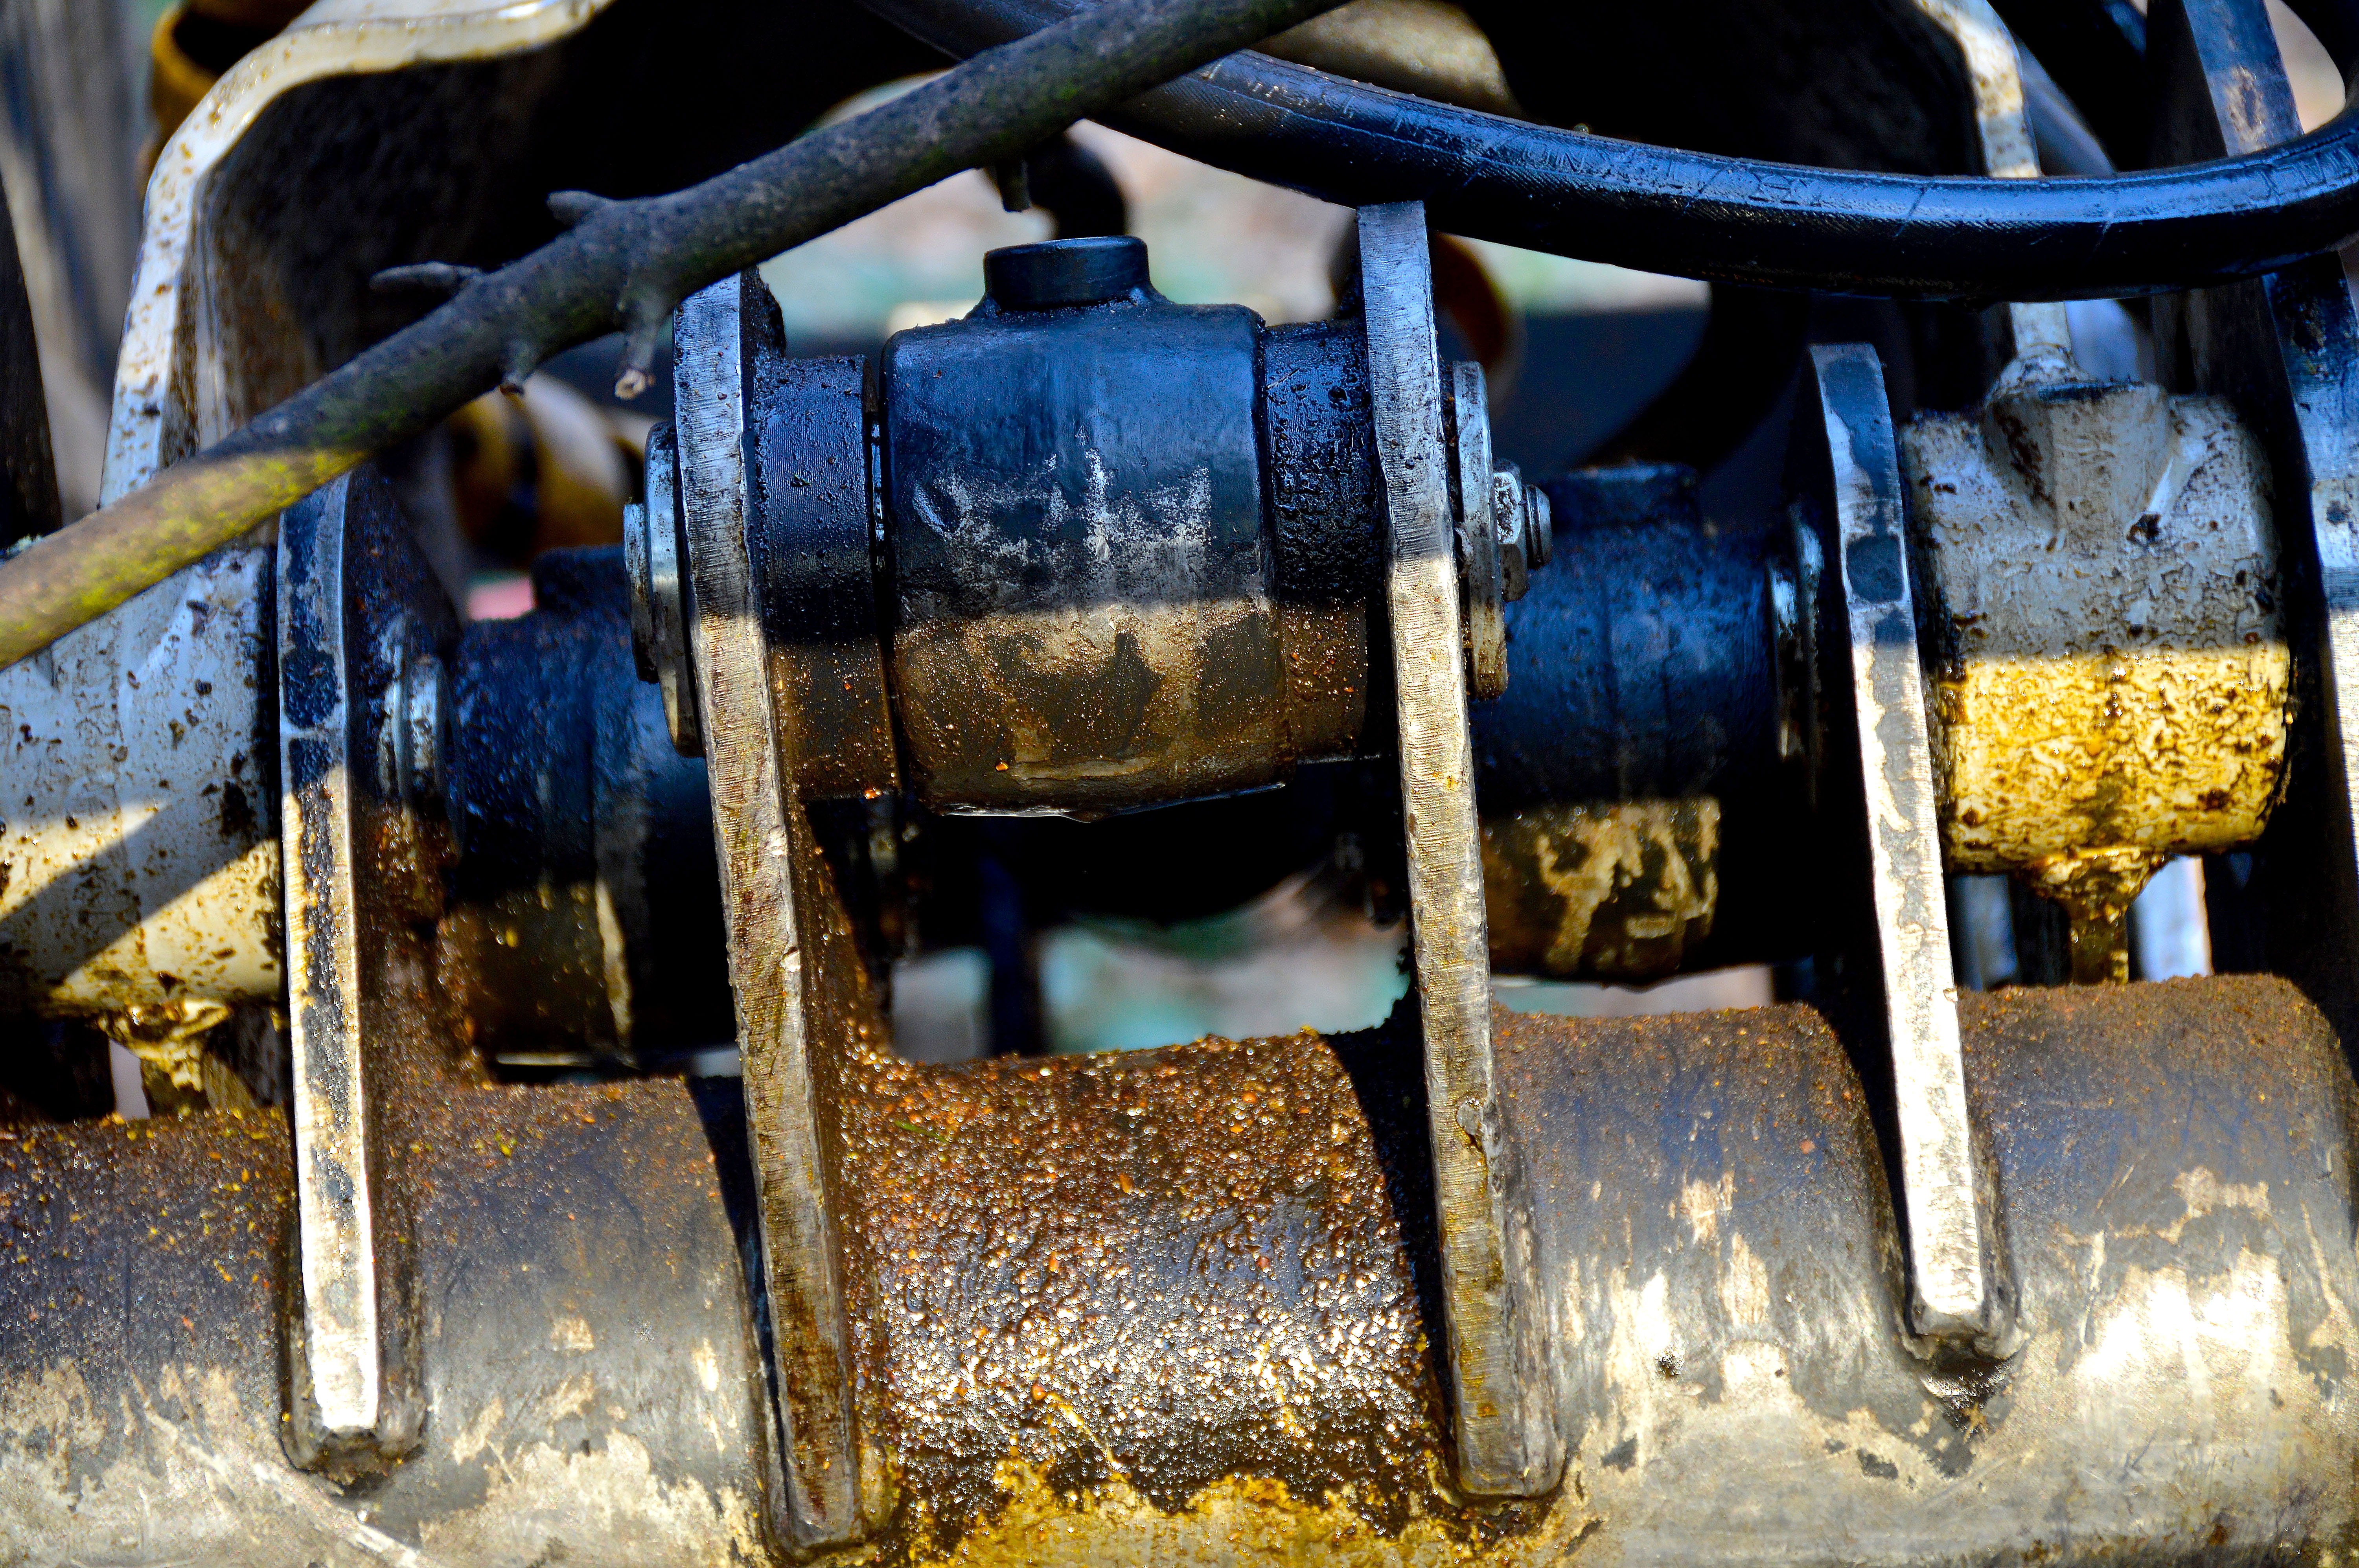
forest, wheel, vehicle, machine, industry, rainforest, logging, excavators, automatic, lumberjack, deforestation, tree cases, wood harvester, forest machine, forest work, forest workers